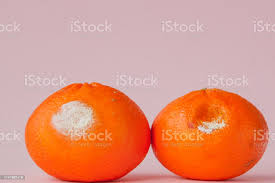
Waste category: biological